Fitzalan Chapel

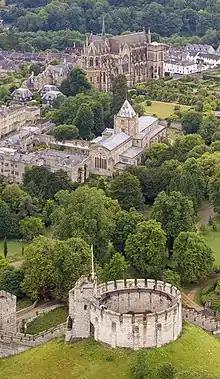
The circular motte and keep of Arundel Castle in the foreground, St Nicholas' Church (with the Fitzalan Chapel) in the midground, and Arundel Roman Catholic Cathedral in the background

The Fitzalan Chapel is the chancel of the church of St Nicholas in the western grounds of Arundel Castle, in West Sussex, England. Dating to the 14th century, the chancel is used as the private mausoleum of the FitzAlans and later the Howard family.